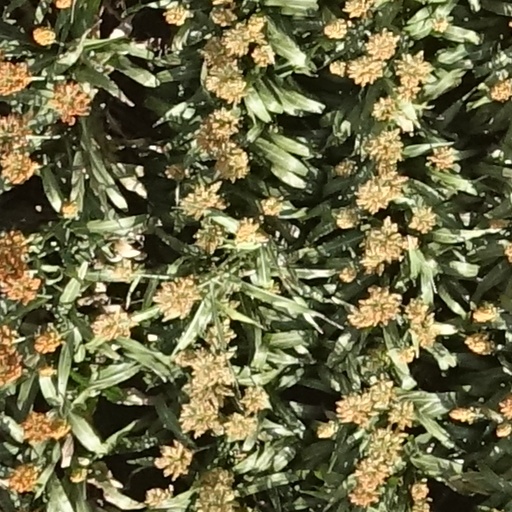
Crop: sorghum